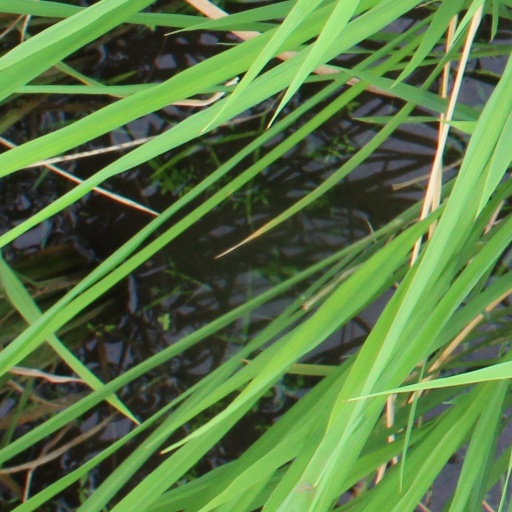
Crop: rice